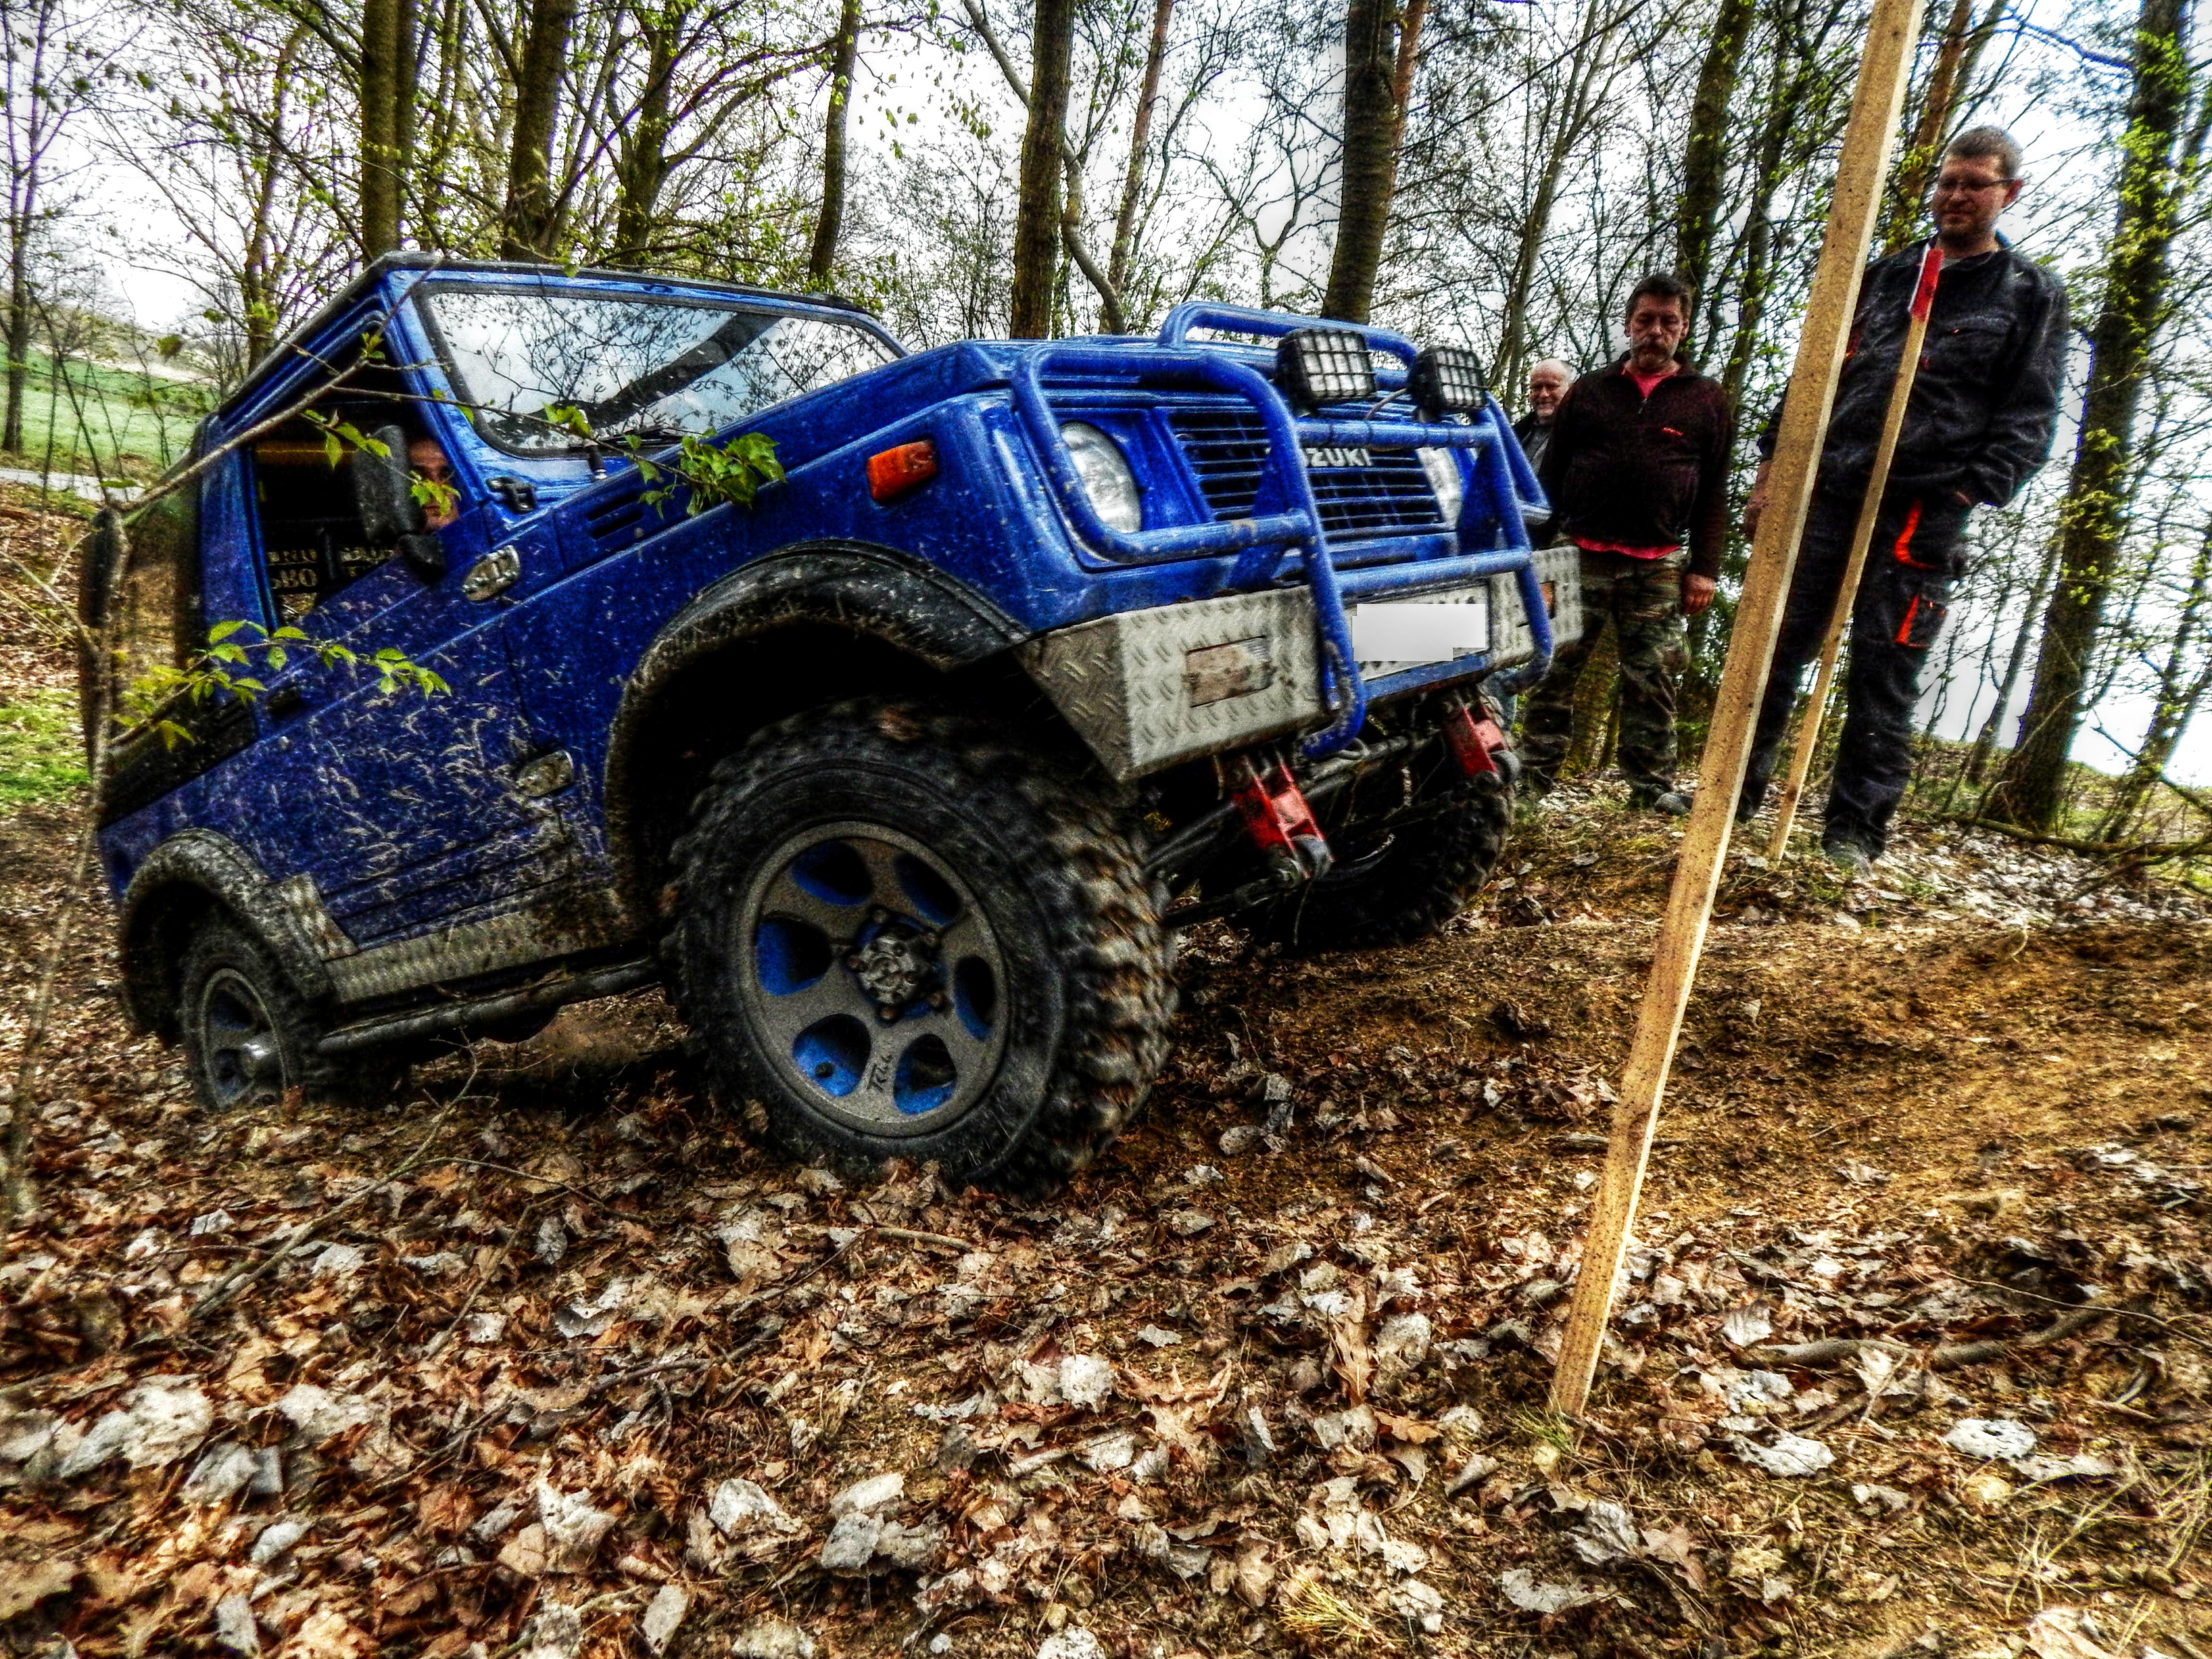
sand, car, wheel, spring, vehicle, auto, bumper, cars, offroad, p skovna, off road vehicle, car tires, sport utility vehicle, land vehicle, wheel car, automobile make, automotive exterior, off roading, compact sport utility vehicle, off road racing, rally raid